Oscar Marx

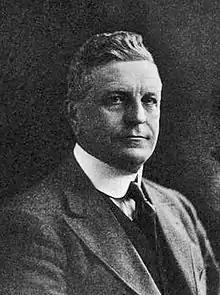

Oscar B. Marx (July 14, 1866 – November 23, 1923) was an American political figure, who was mayor of Detroit from 1913 to 1918.